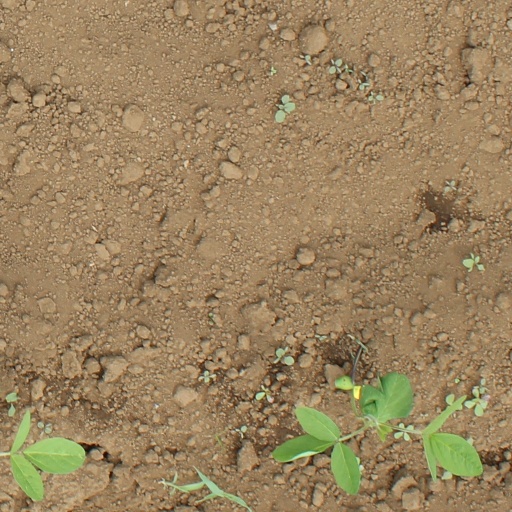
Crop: soybean